Peter Ainsworth

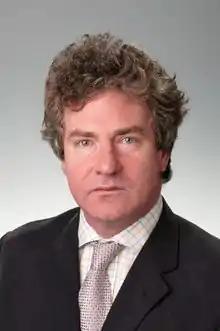
Ainsworth as an MP

Peter Michael Ainsworth (16 November 1956 – 6 April 2021) was a British Conservative politician who served as Member of Parliament (MP) for East Surrey from 1992 to 2010.